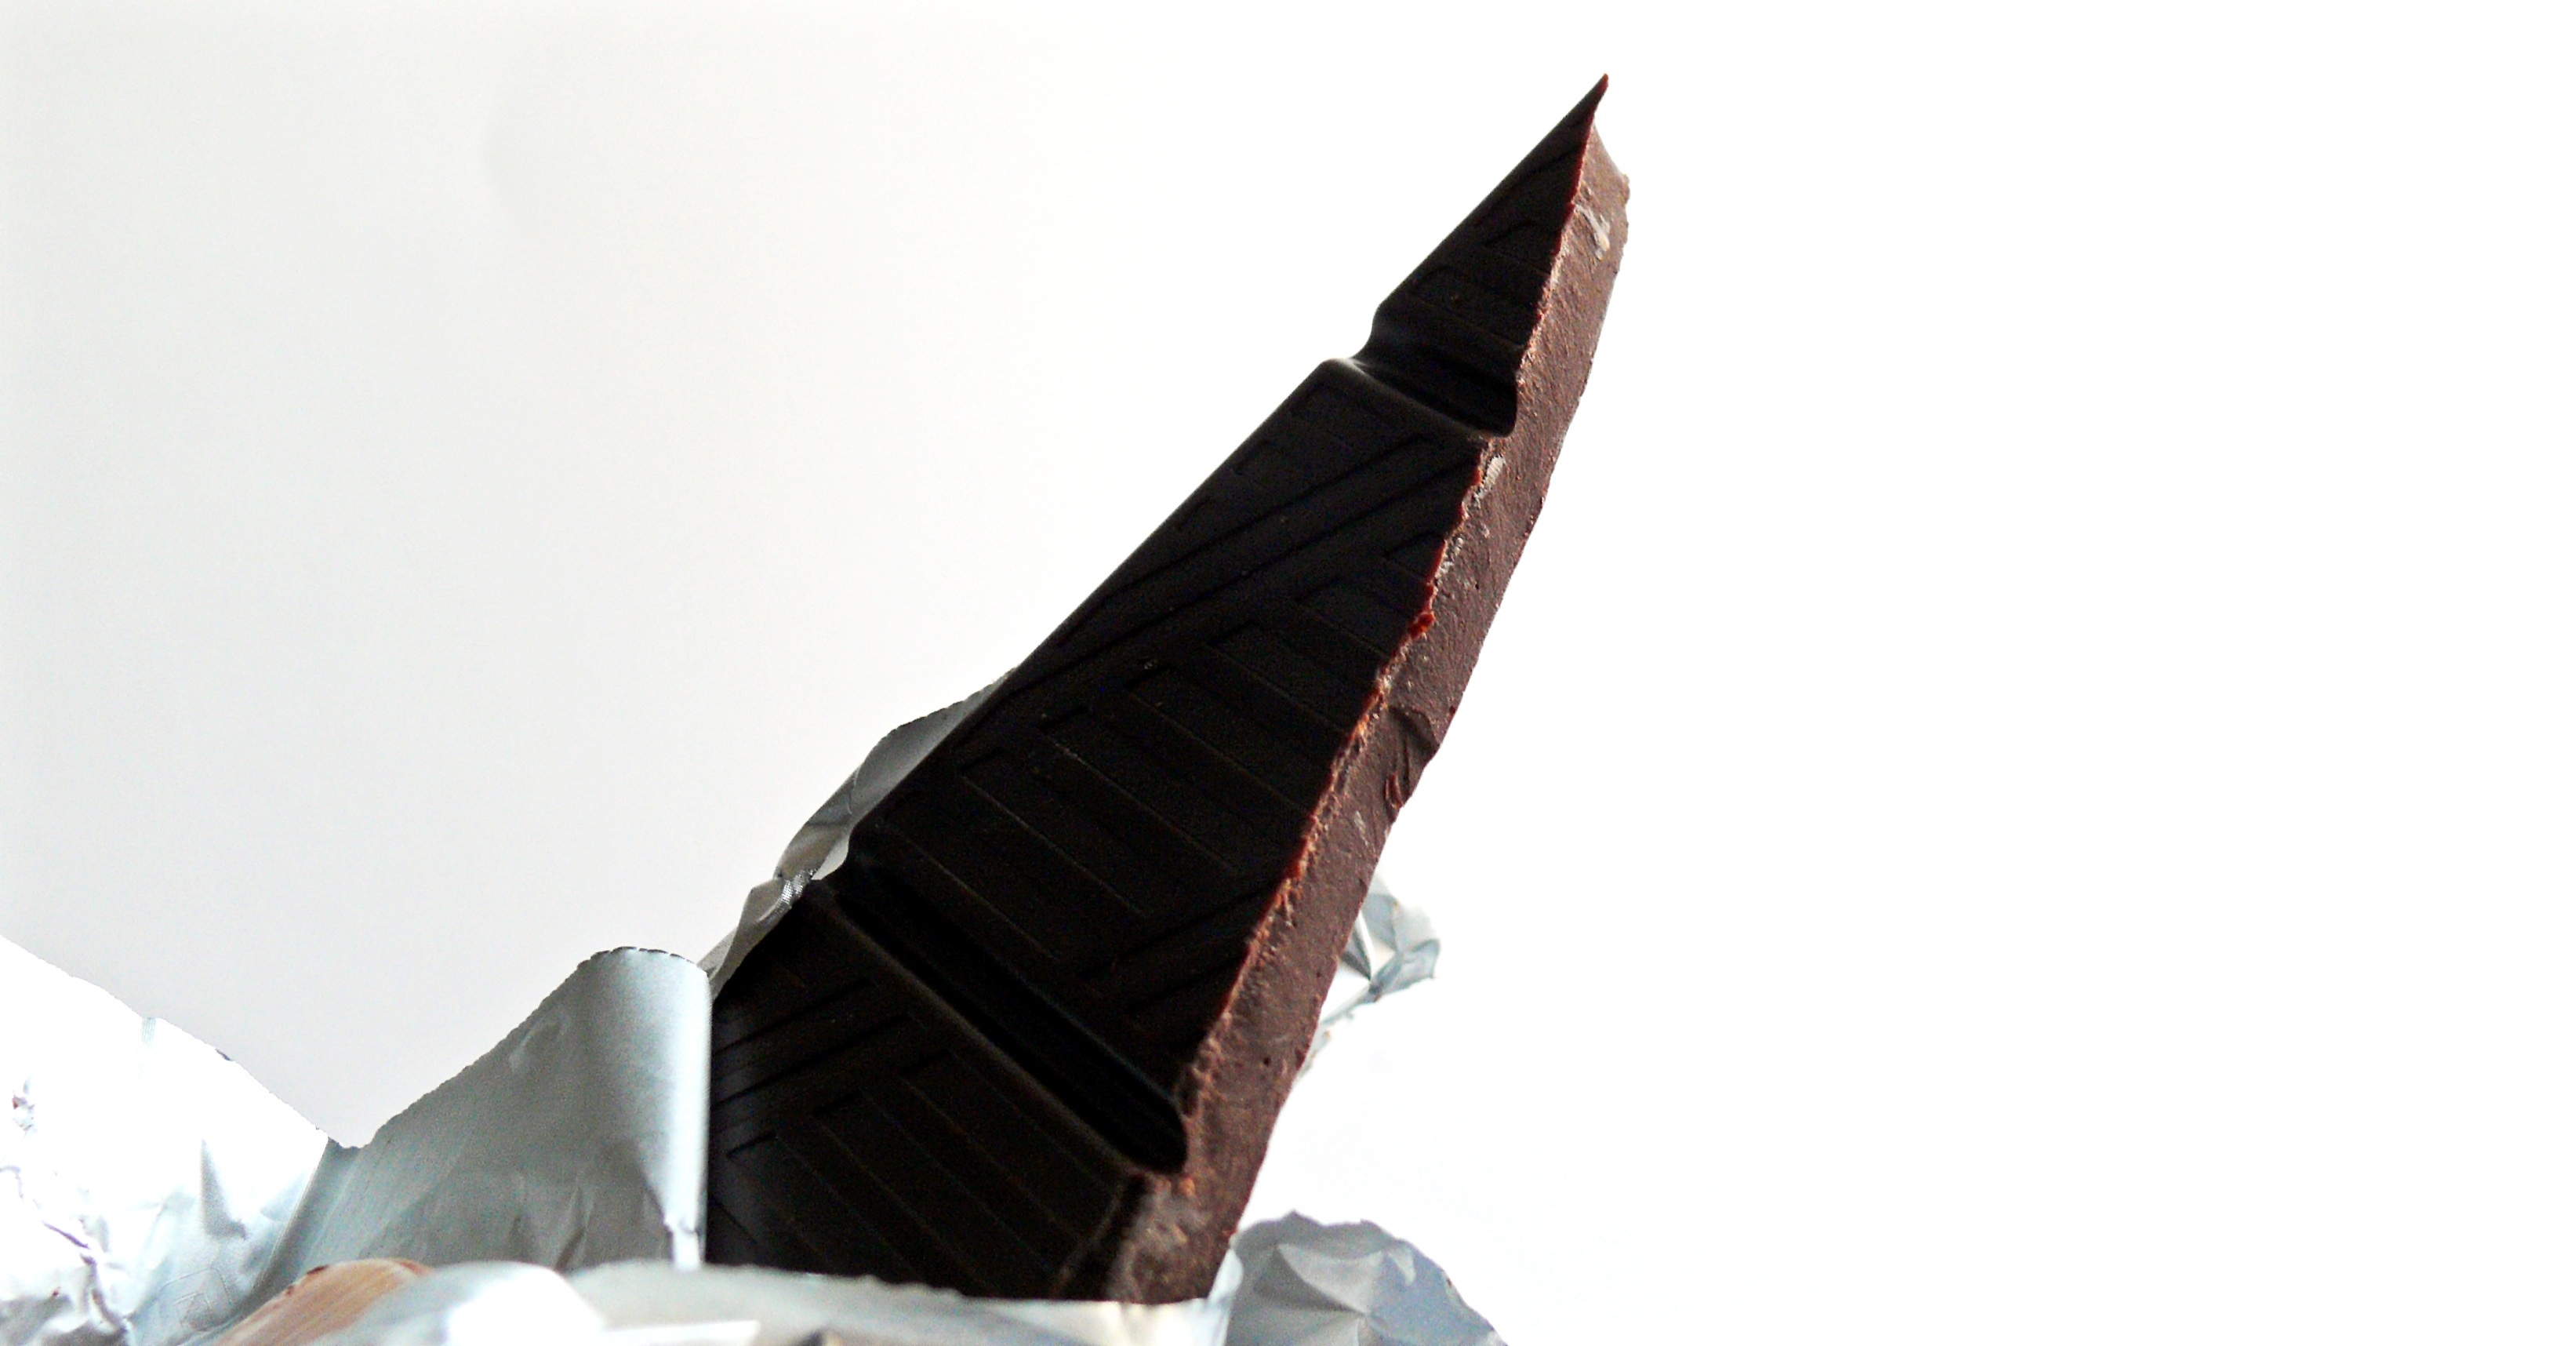
writing, hand, wing, chocolate, milk, cocoa, nuts, sugar, candy, switzerland, nibble, milk chocolate